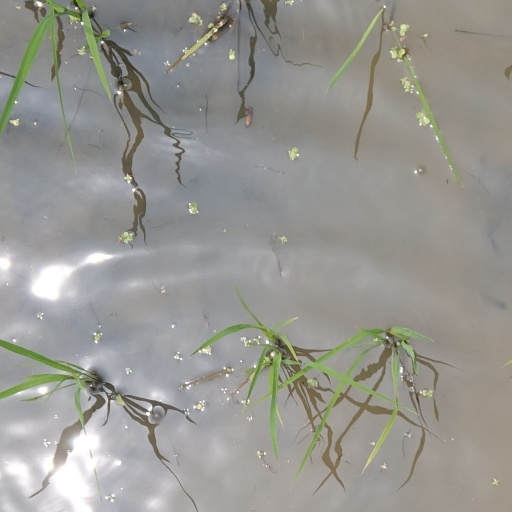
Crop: rice